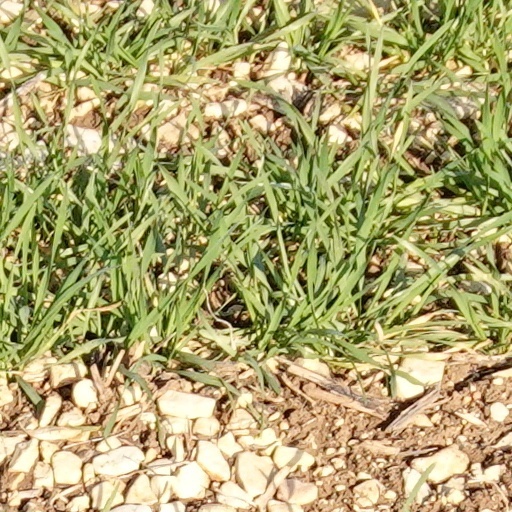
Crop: wheat